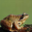
Label: frog